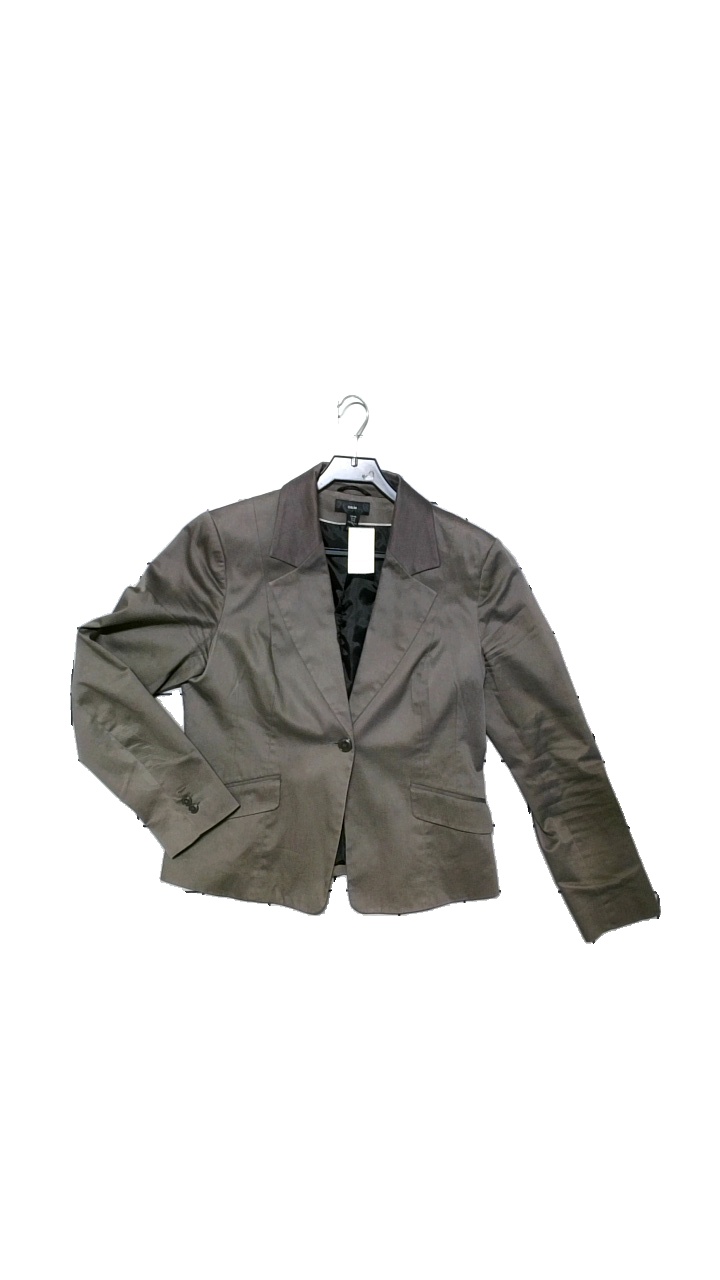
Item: Blazer (Ladies)
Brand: H&m
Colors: Brown
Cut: Regular
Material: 97%Cotton,3%Elastan
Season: All
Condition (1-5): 4
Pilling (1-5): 4
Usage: Reuse
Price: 100-150